Aravinda de Silva

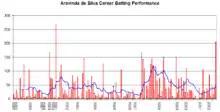
Aravinda de Silva's test batting performance

He made his Test match debut in 1984 at Lord's against England. During the early part of his career he was known as a dashing but inconsistent batsman – he was given the nickname "Mad Max" for his tendency to get out to rash shots. He later commented on his aggressive batting style: "That's my natural game – I don't want to change because I feel confident playing that way. If someone is capable of dominating the bowling, they should do it. It's the way I've been playing since I was a youngster."